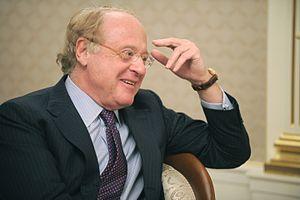
Paolo Scaroni est le PDG d'Ente nazionale idrocarburi et le président de l'Associazione Calcio Milan.